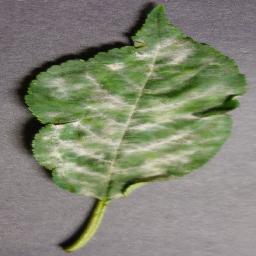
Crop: cherry
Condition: (including_sour)_powdery_mildew